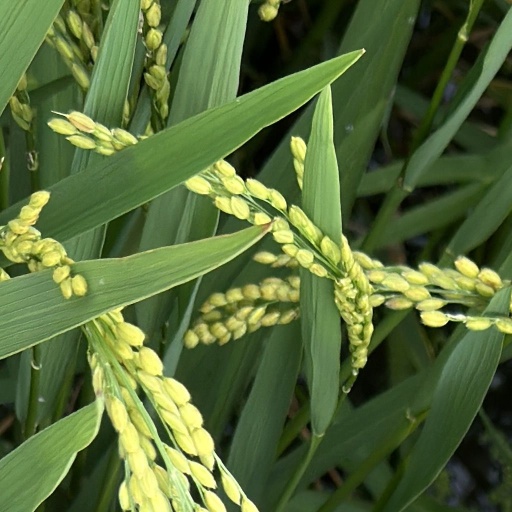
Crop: rice